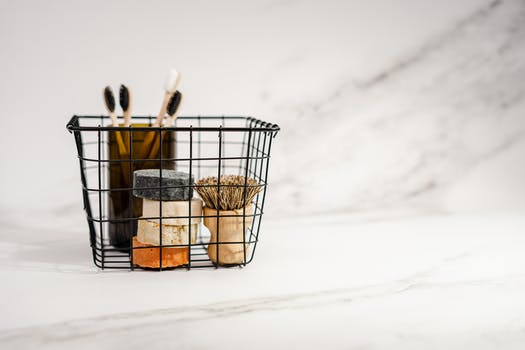
Label: No Watermark